Devdaha

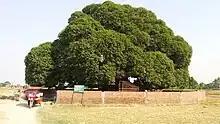
Pakari Tree

Pakari Brikshya is peepal family known as Nepali Kabro Tree from the Ficus family 'Weeping Fig' ("Ficus benjamina" is the scientific name). The evergreen tree has a trunk of about 82 ft. circumference and height of about 96 ft. The branches are widespread, creating a circumference of about 500 ft, and it is believed to be one of the biggest trees in Asia. The Pakari Tree is a giant and is considered to be a holy tree. There are many myths and beliefs related to this tree. According to the locals, the large Pakari Tree dates to the time of the Shakyas. The fact that "birds never nest on it", "vultures and crows never perch" on it, and "elephants never go near it", amazes the people. Its unique structure and public belief of the historical relation to the period of Buddha, has made it a famous external and internal tourist attraction spot in the last few decades. Pakari Tree can be reached in a 5-minute drive from 'Khaireni bazar' to its south.